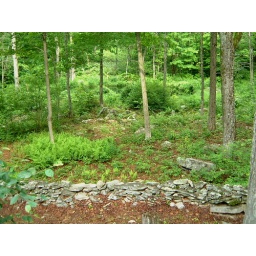
waldfischbach - old stone wall w/ pond in distance